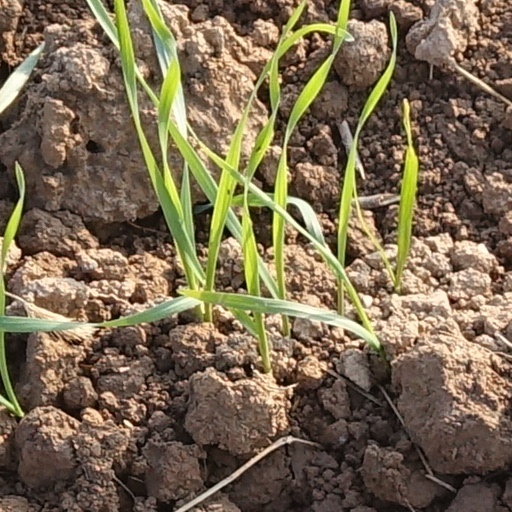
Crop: wheat